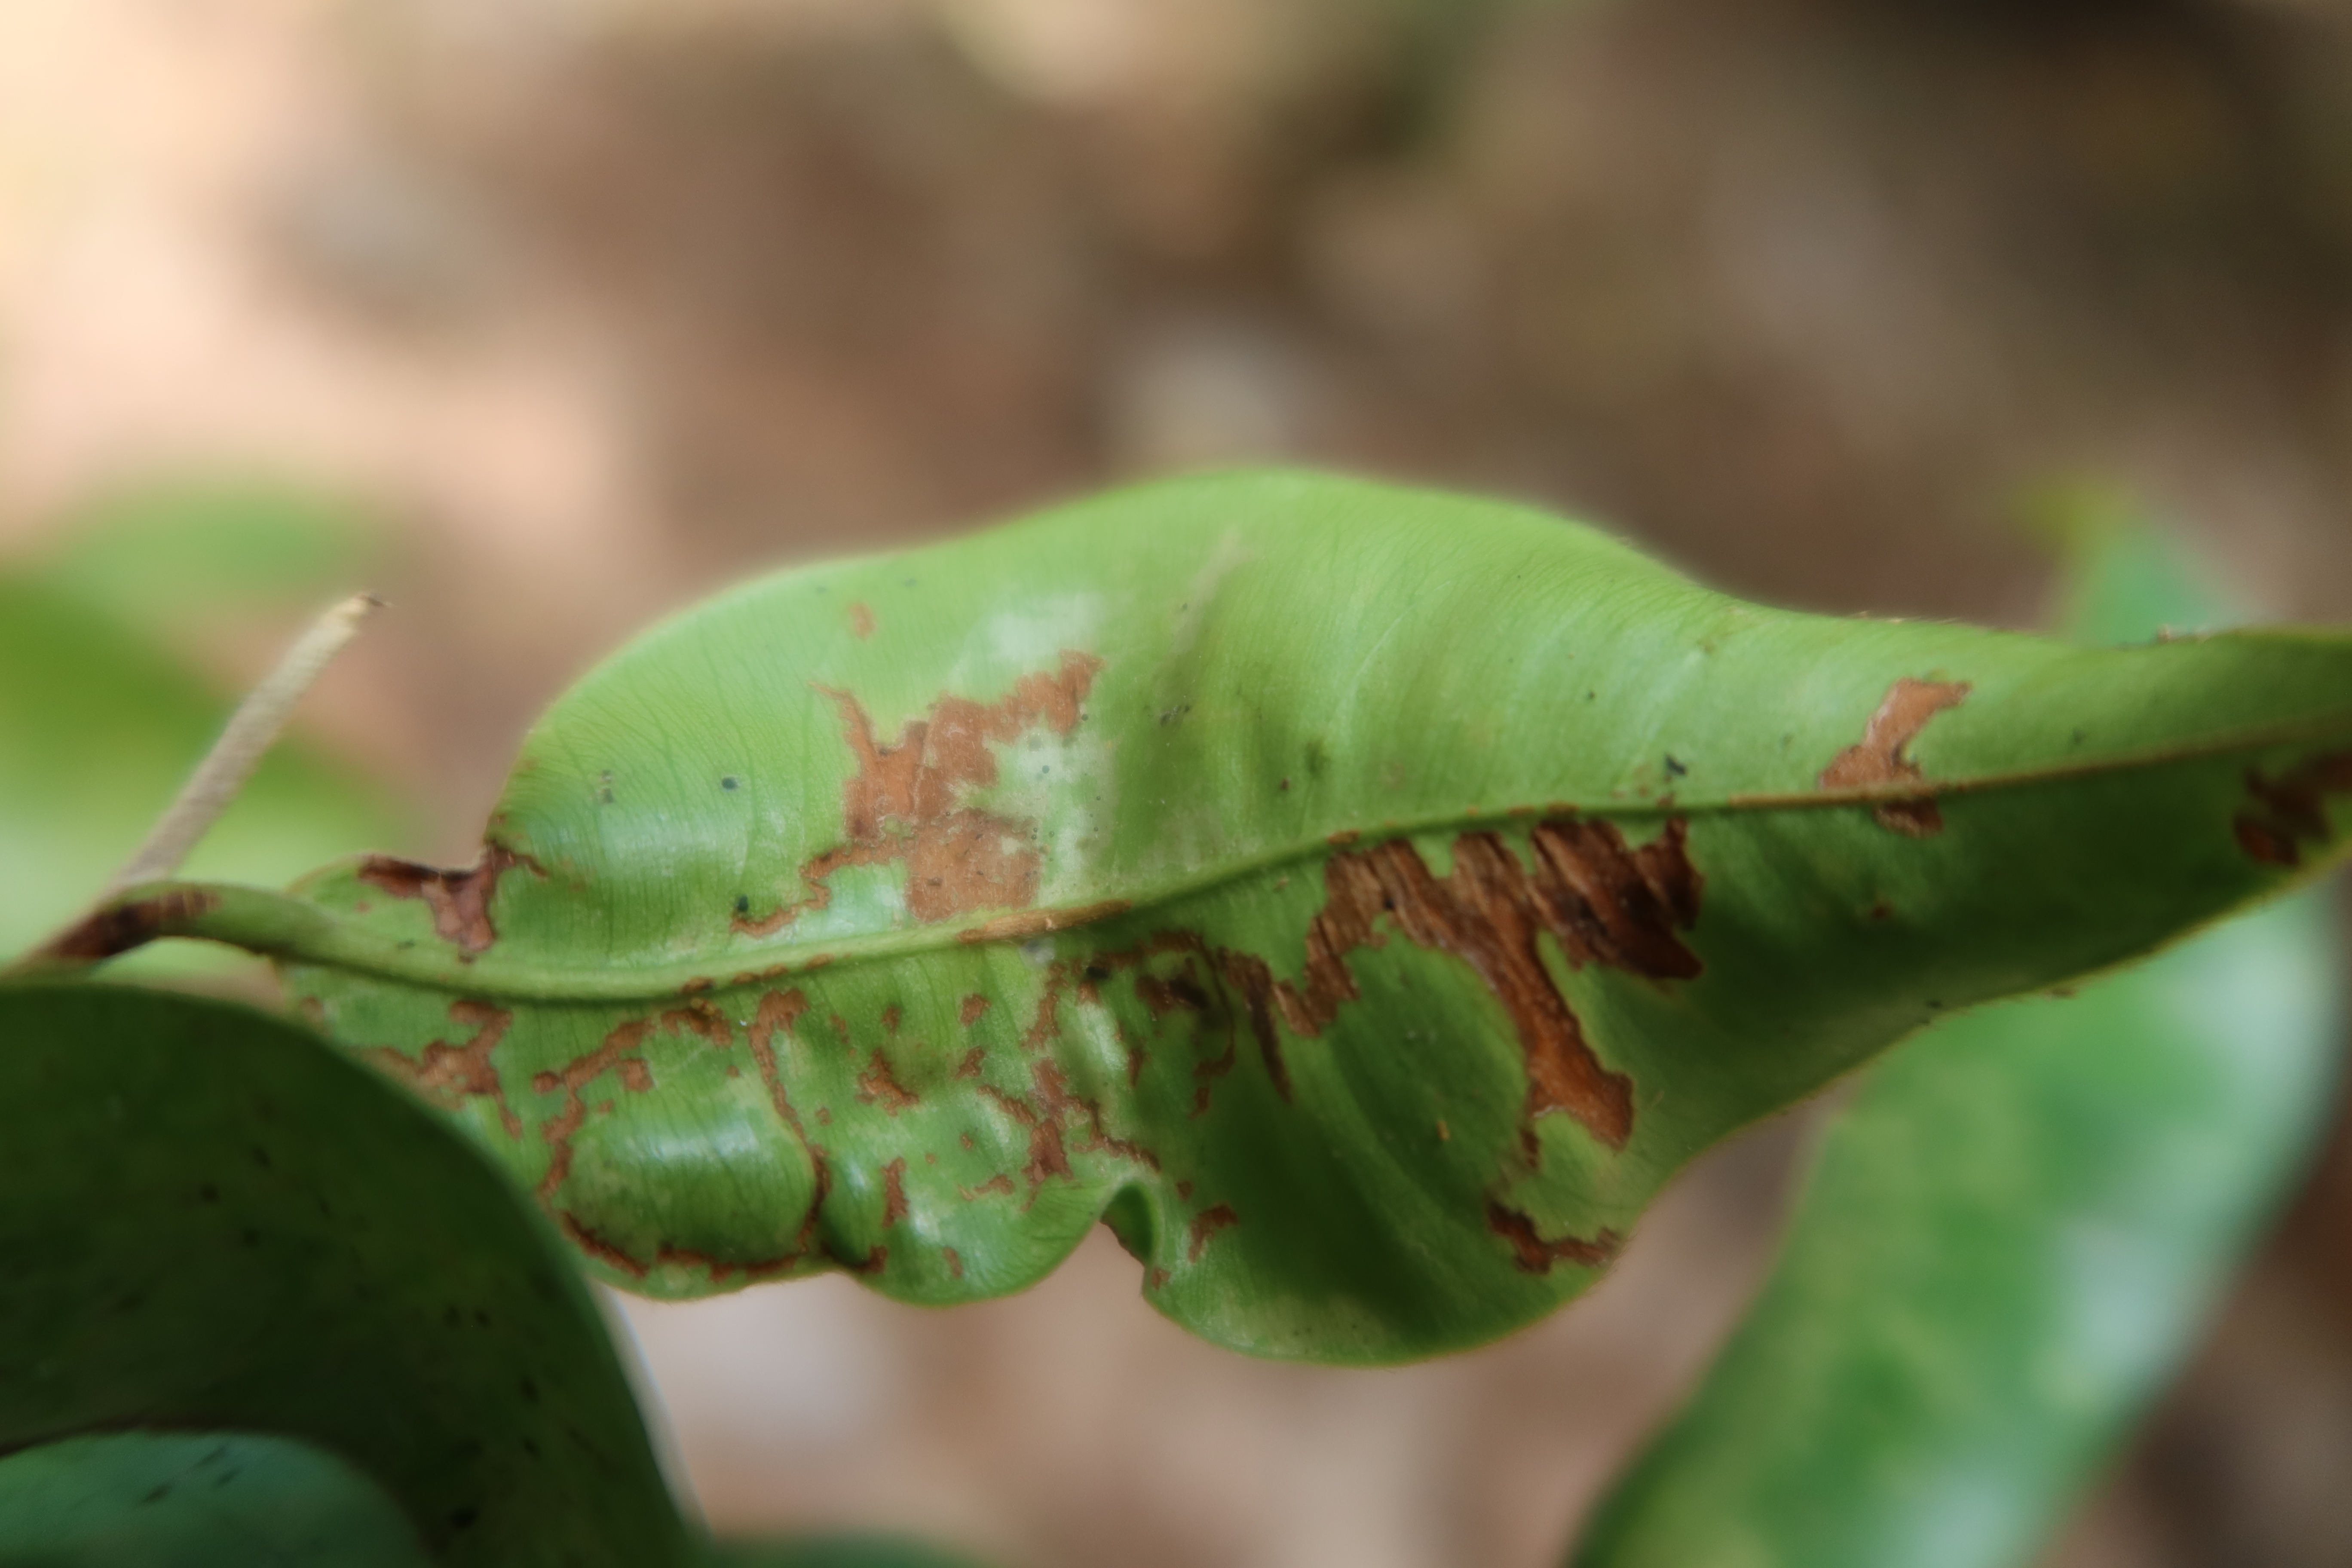
Label: Brown spots